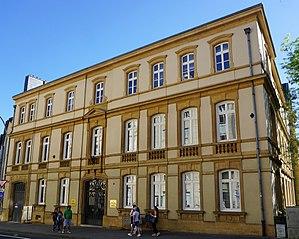
Luxembourg, Hôtel des Terres Rouges, boulevard F.-D. Roosevelt.